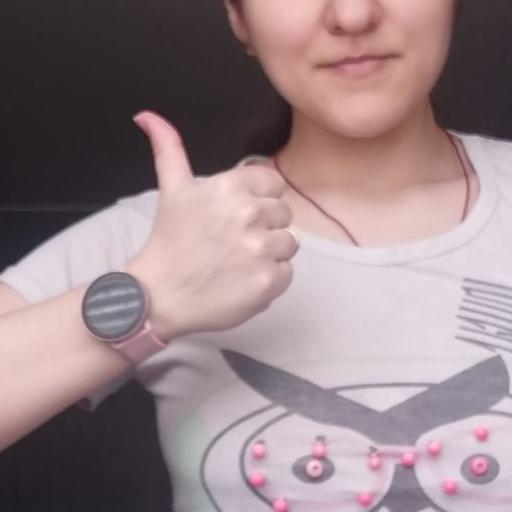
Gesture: like